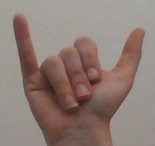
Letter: ya